Winter Palace

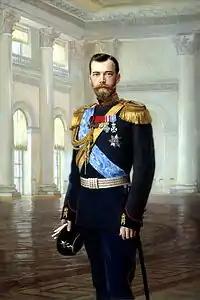
Nicholas II, last Emperor of all the Russias, in the Nicholas Hall. Portrait by Earnest Lipgart, early 1900s.

In 1904, Russia was at war with Japan, and the newborn Tsarevich was secretly ill; the Tsar and the Empress permanently abandoned Saint Petersburg, the Winter Palace, and high society (considered by the Empress to be decadent and immoral) for the greater comfort, security and privacy of Tsarskoe Selo.